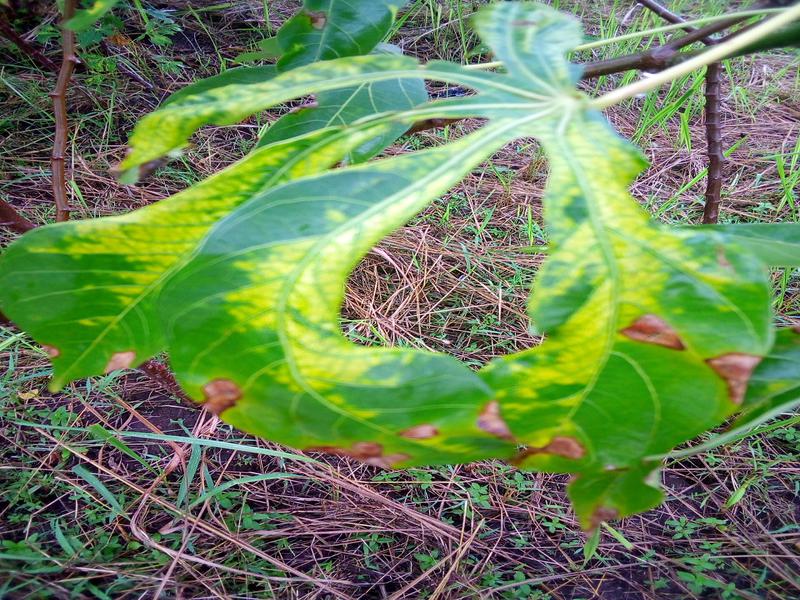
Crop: cassava
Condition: mosaic_disease